China Railways MT1

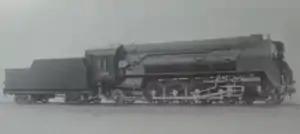
Builder's photo of マテイ1800.

The China Railways MT1 class steam locomotive was a class of 4-8-2 steam locomotives for goods trains operated by the China Railway. They were originally built in Japan for the South Manchuria Railway ("Mantetsu") in 1936. The "Mate" name came from the American naming system for steam locomotives, under which locomotives with 4-8-2 wheel arrangement were called "Mountain".